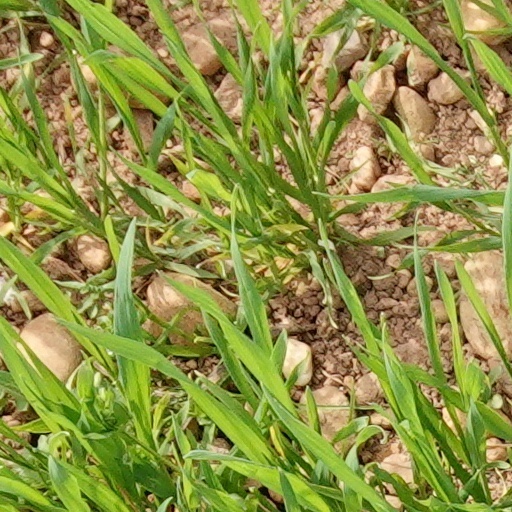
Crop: wheat